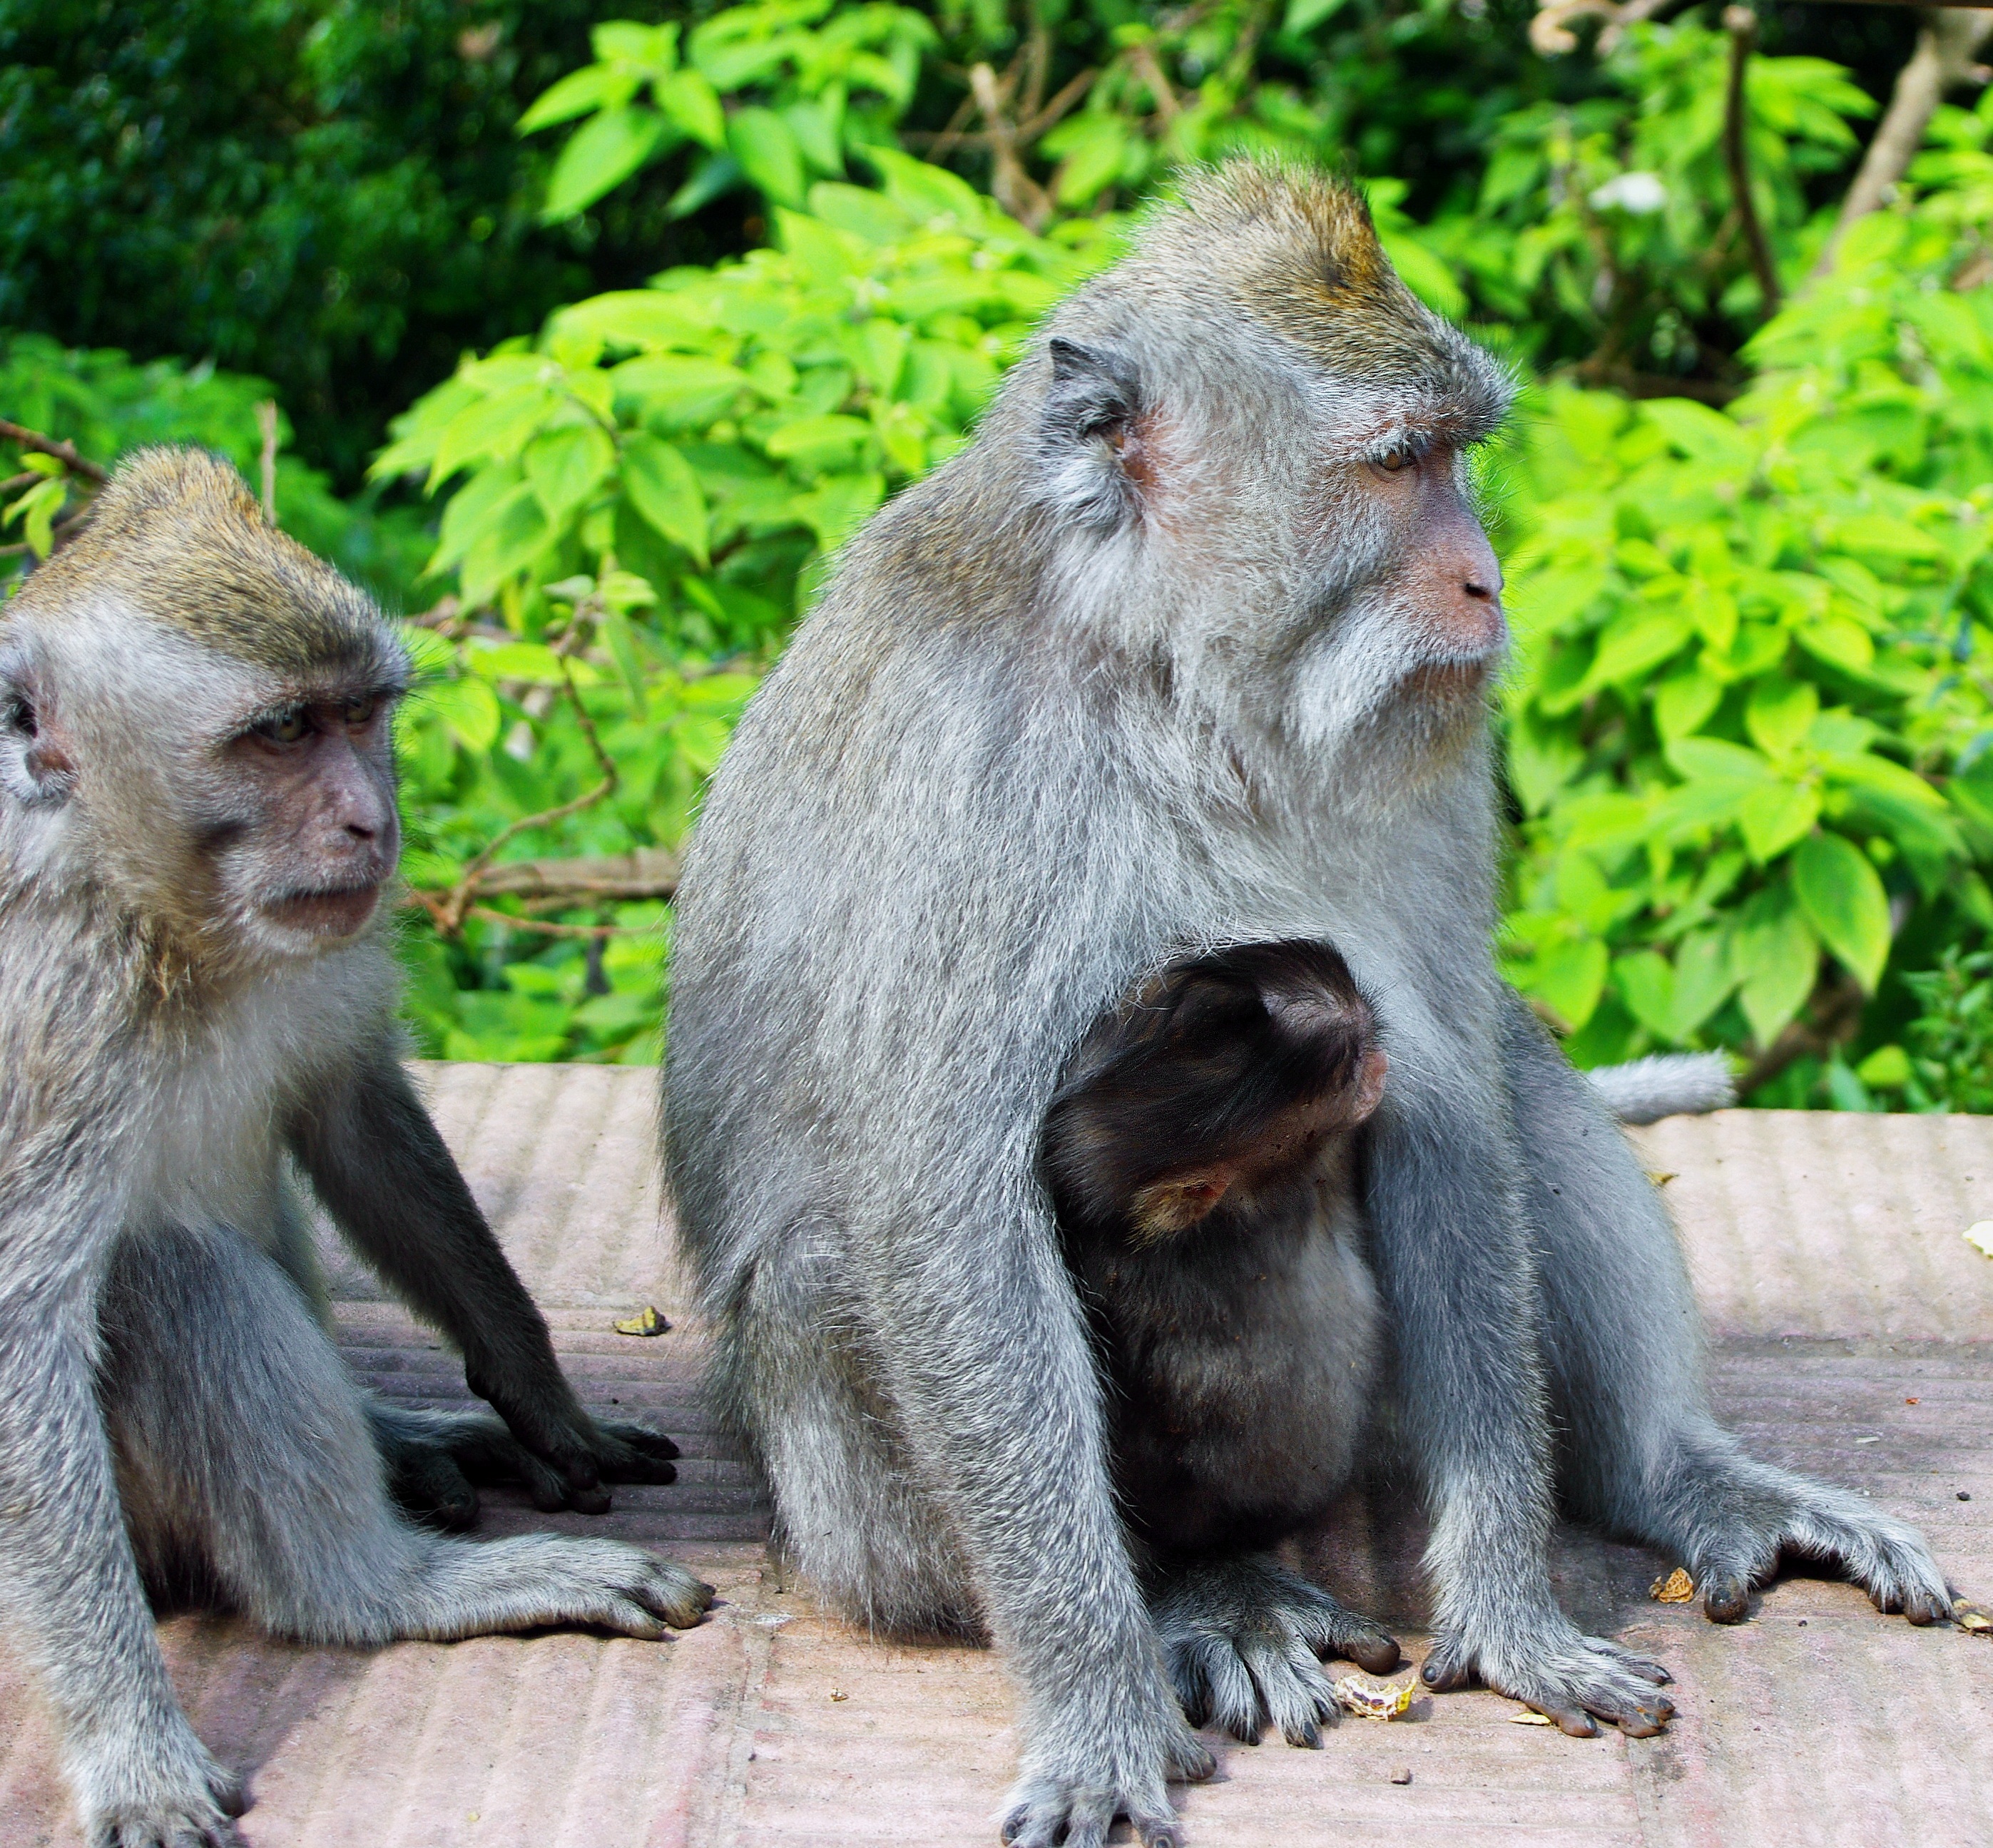
wildlife, zoo, mammal, monkey, fauna, primate, maternity, vertebrate, indonesia, java, tenderness, macaque, old world monkey, guenon, new world monkey